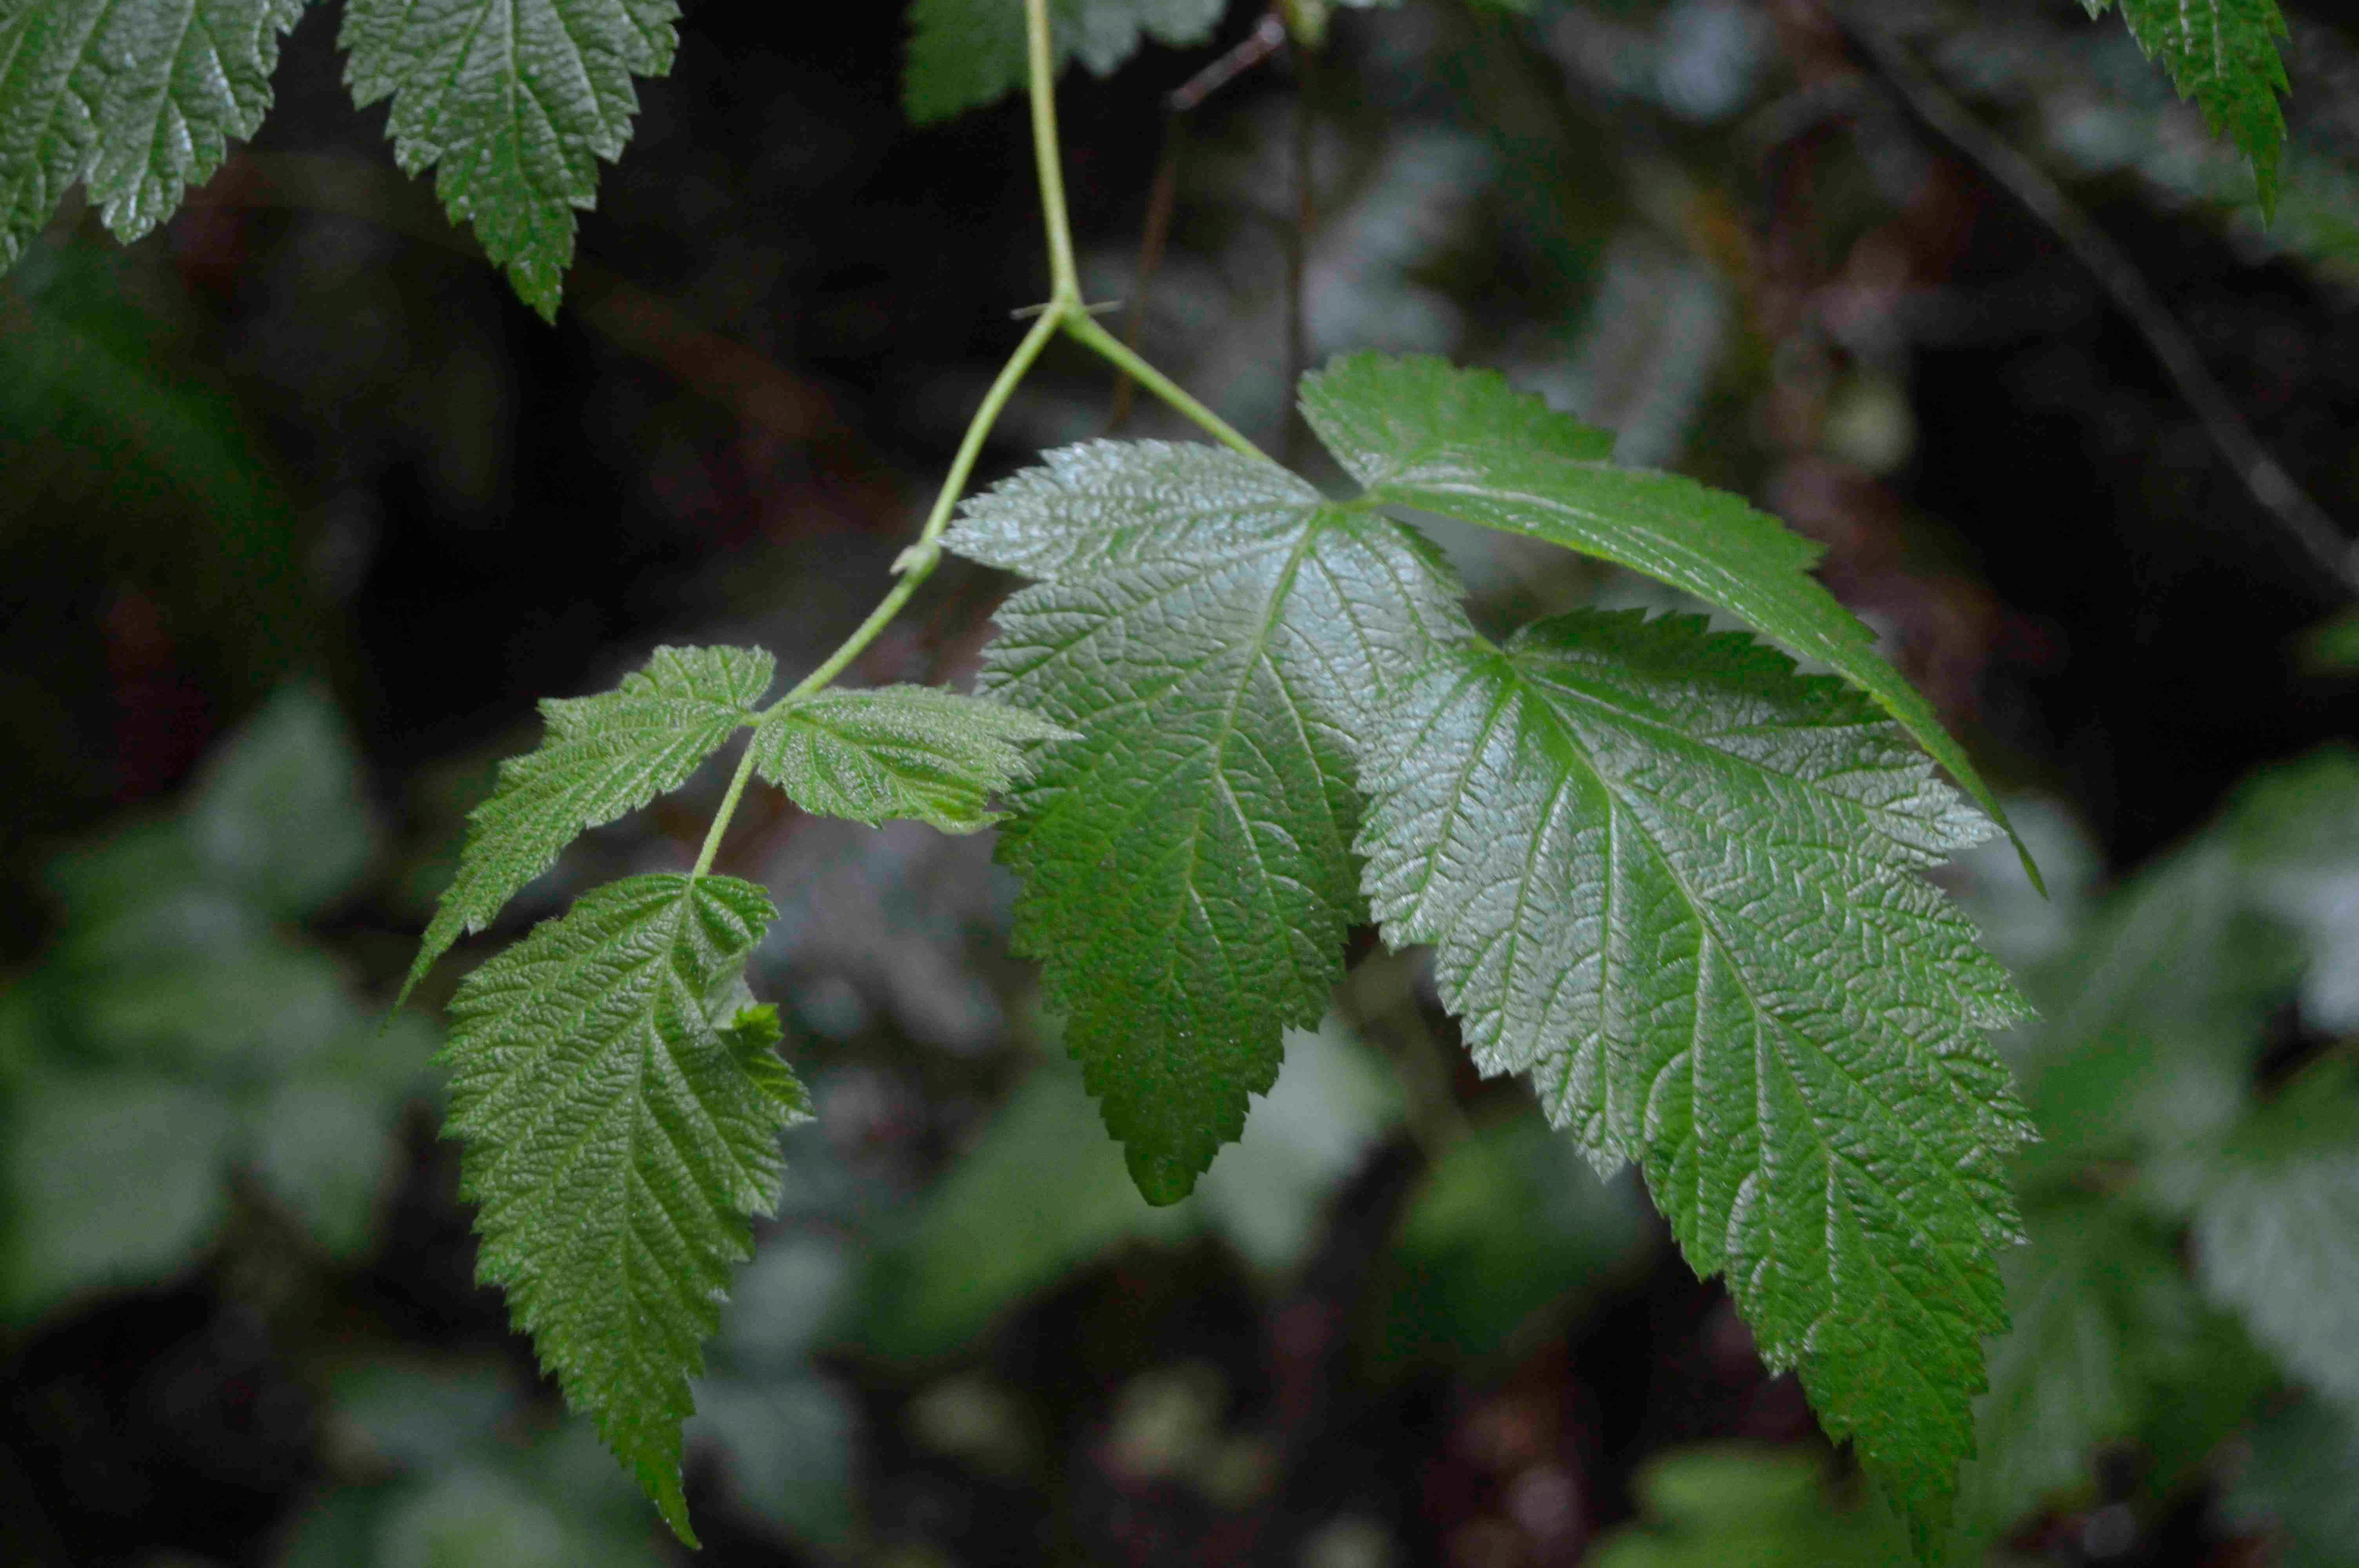
tree, branch, plant, leaf, flower, green, produce, autumn, botany, flora, shrub, deciduous, flowering plant, rose family, woody plant, land plant